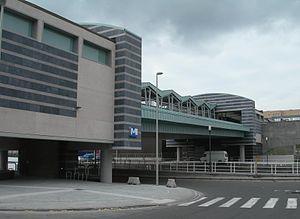
Delacroix est une station des lignes et du métro de Bruxelles. Elle se situe sur le territoire de la commune d'Anderlecht.
Le métro de Bruxelles est un moyen de transport en commun rapide desservant une grande partie de la région de Bruxelles-Capitale en Belgique. Il consiste en quatre lignes de métro lourd en site propre, les lignes 1, 2, 5 et 6, totalisant 39,9 de kilomètres de voies, dont 37,5 km souterraines. Le réseau prémétro consiste en trois lignes de trams partiellement souterraines qui offrent, sur la majeure partie de leurs parcours, un service comparable à celui du métro. Le métro possède cinquante-neuf stations de métro lourd, quinze de prémétro, sept ayant une correspondance avec une autre ligne. Avec 39,9 km, il est classé 92ᵉ du monde en longueur.